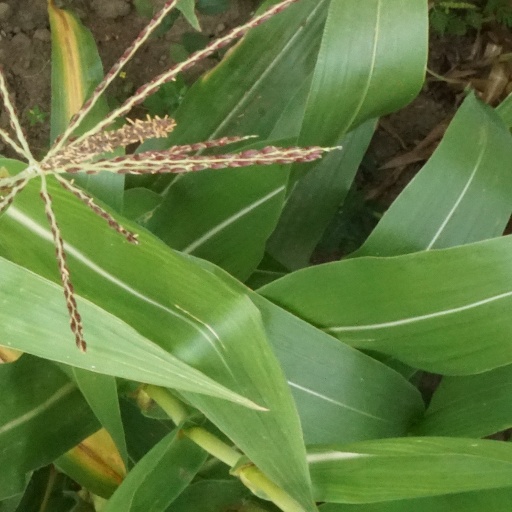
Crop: maize; corn